Alphabet Fleet

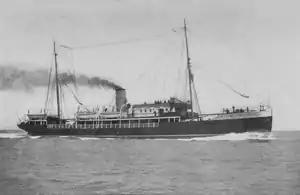
SS "Kyle" during sea trials, 1913

SS "Kyle" was built by Swan, Hunter and Co. at Wallsend, Tyne and Wear, England in 1913. Launched on 7 April 1913, she was long and 1,055 gross register tons. She began service in Newfoundland in 1913 for the Labrador route. In 1915 "Kyle" was shifted to the Port aux Basques-North Sydney service until 1926 when she once again returned to the Labrador service. Sold in 1959 to Arctic Shipping Ltd. and renamed "Arctic Eagle", she was acquired by Kyle Shipping Ltd. in 1961, reverting to her original name. While working as a sealer, in 1965 "Kyle" was damaged beyond economic repair by heavy ice. Driven aground by a storm while idle at Harbour Grace on 4 February 1967, the vessel was sold to Dominion Metals Salvage Company but was deemed too expensive to scrap. Left "in situ", "Kyle" was purchased by the Government of Newfoundland in 1973. She remains there today.